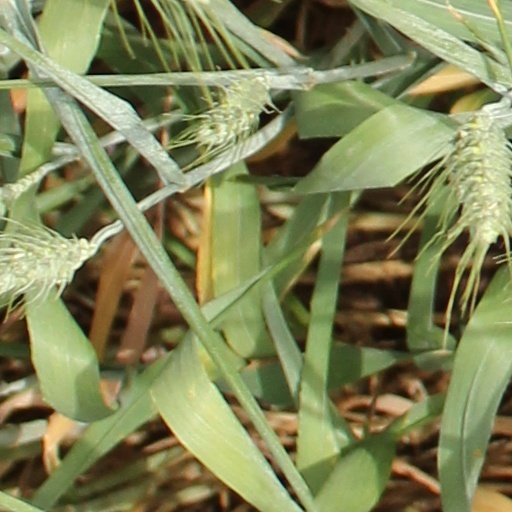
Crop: wheat